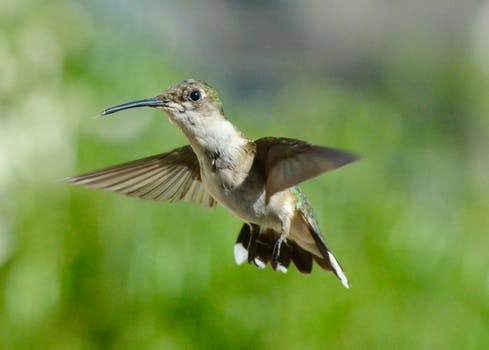
Label: No Watermark